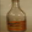
Label: bottle